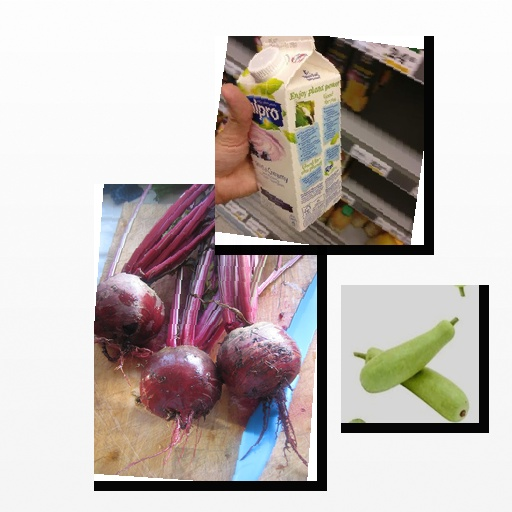
Food items: beetroot, bottle_gourd, blueberry_soy_yogurt